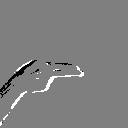
ASL letter: h